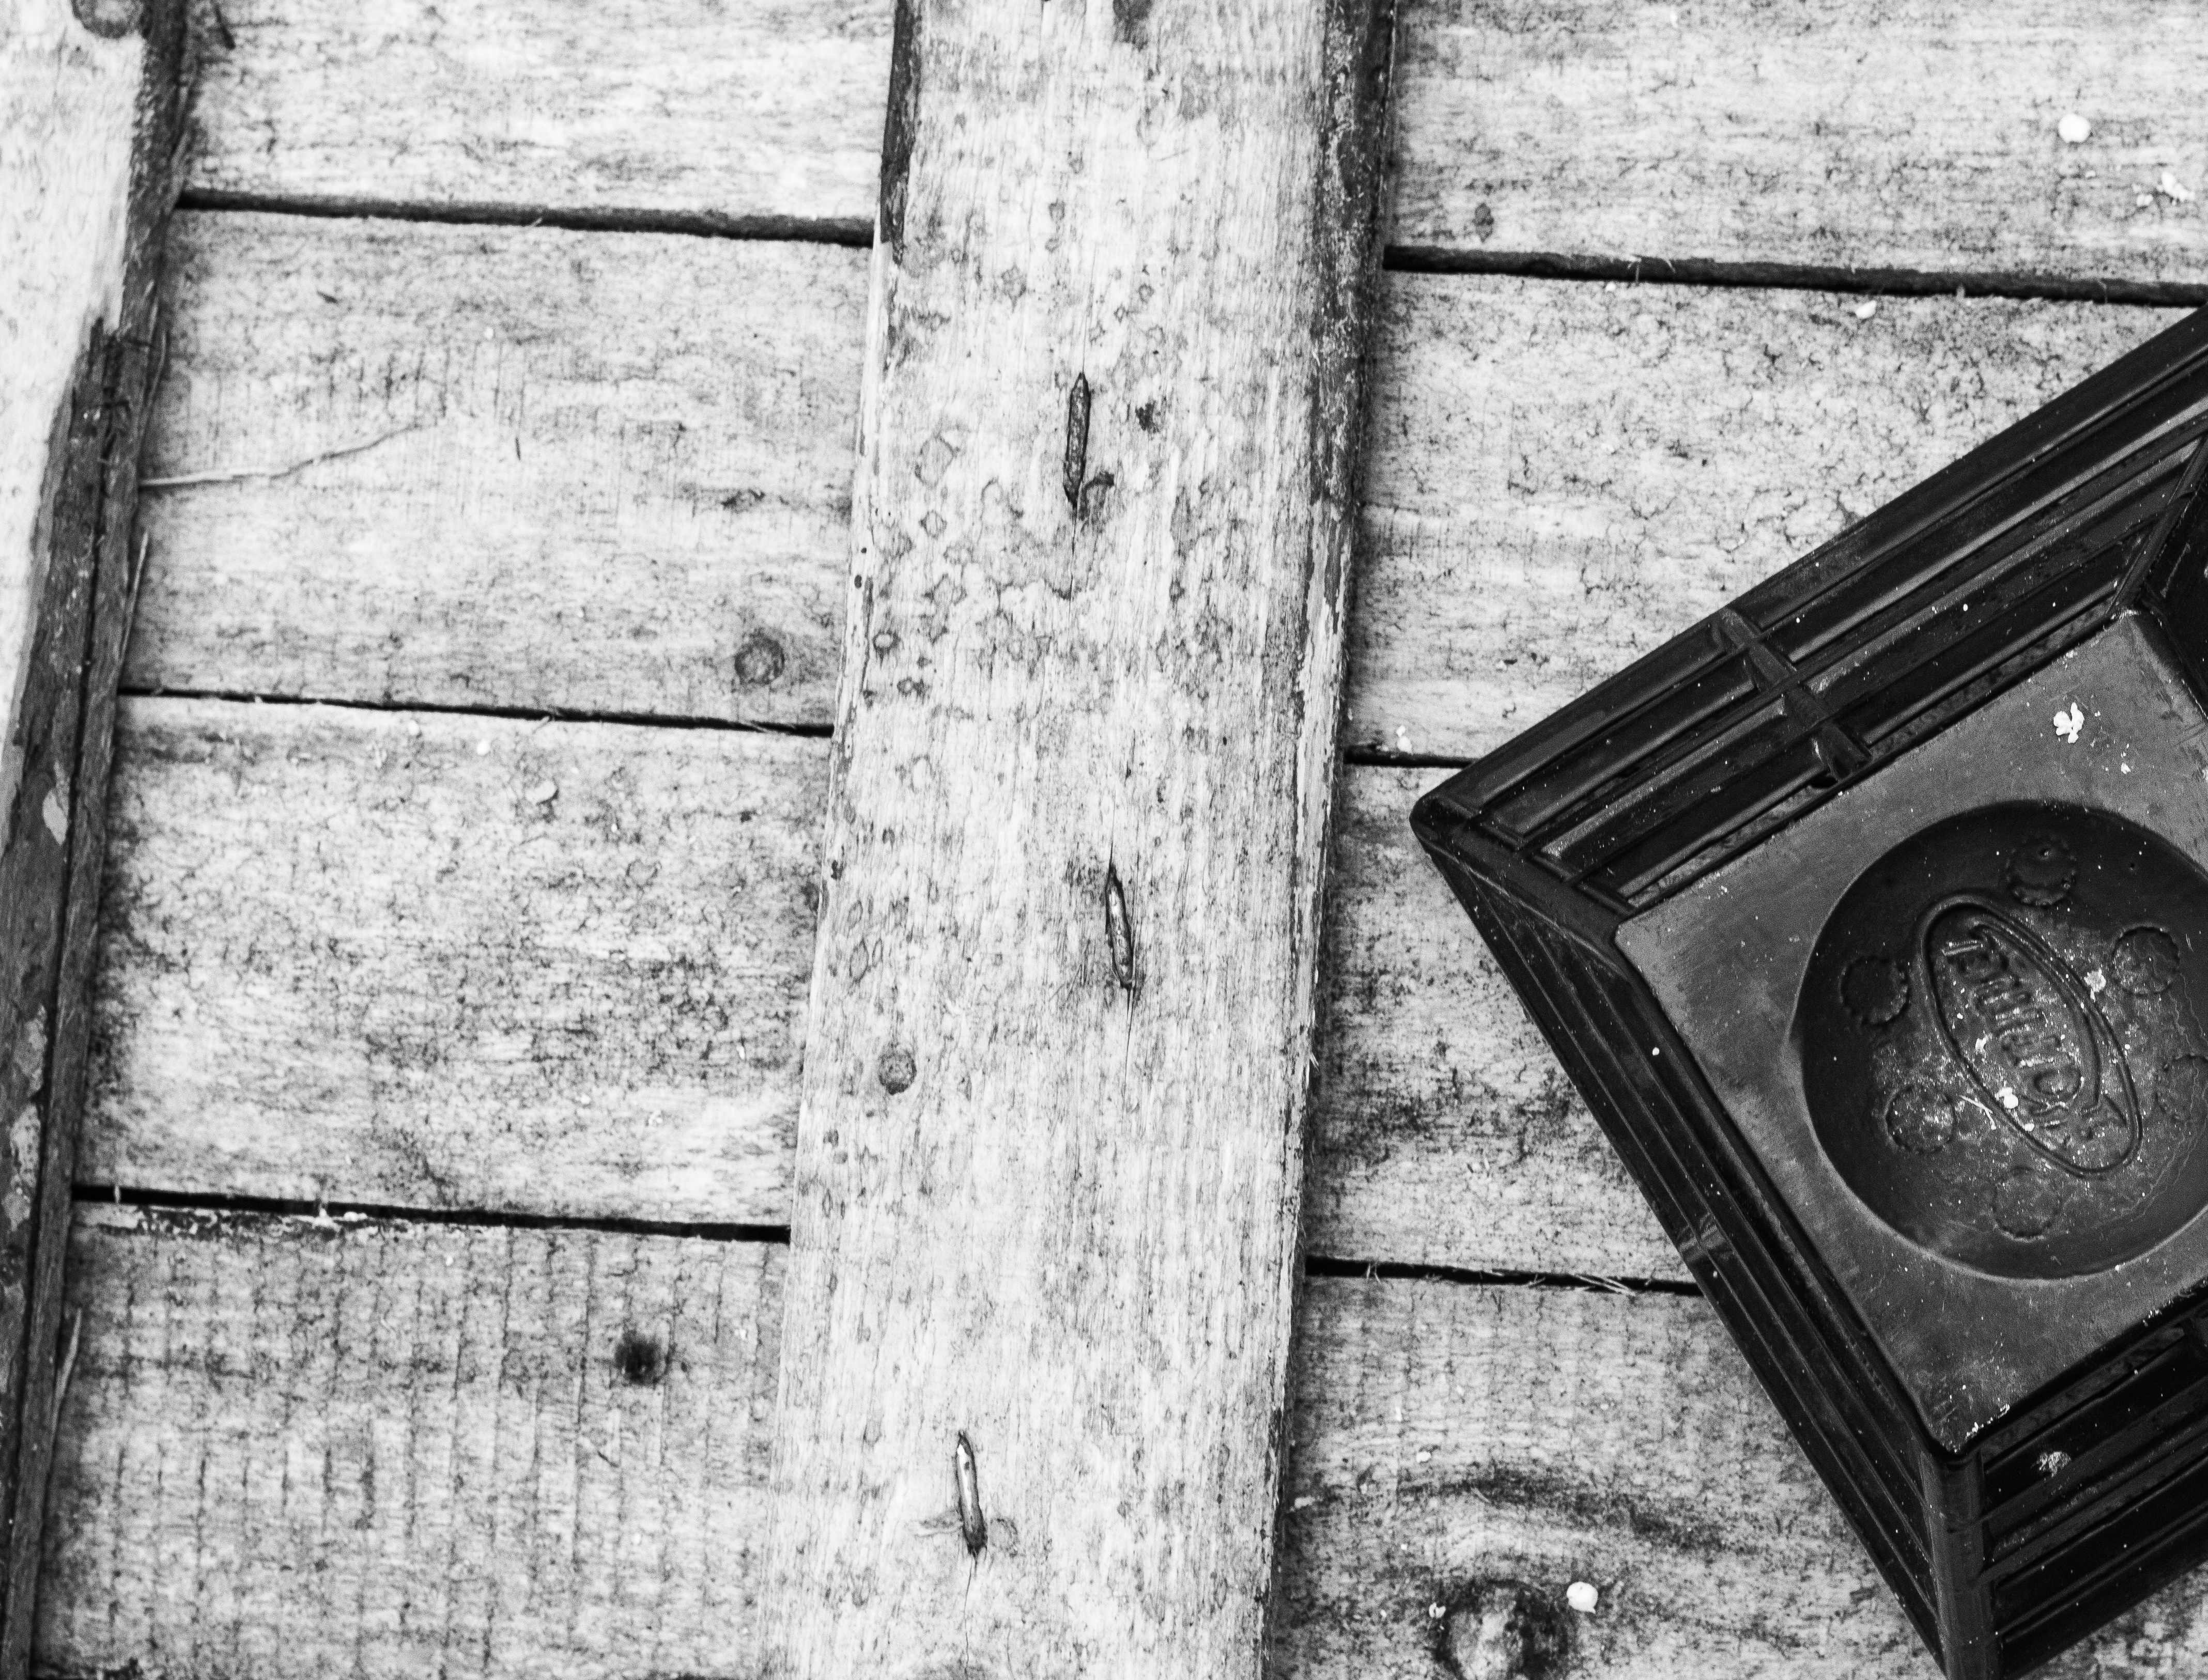
work, black and white, structure, board, wood, technology, white, window, building, produce, natural, industry, black, monochrome, lighting, material, ecology, construction site, boards, wooden, photograph, build, production, innovation, investors, construction work, the idea of, battens, monochrome photography